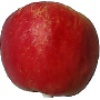
Label: Apple Red Yellow 1